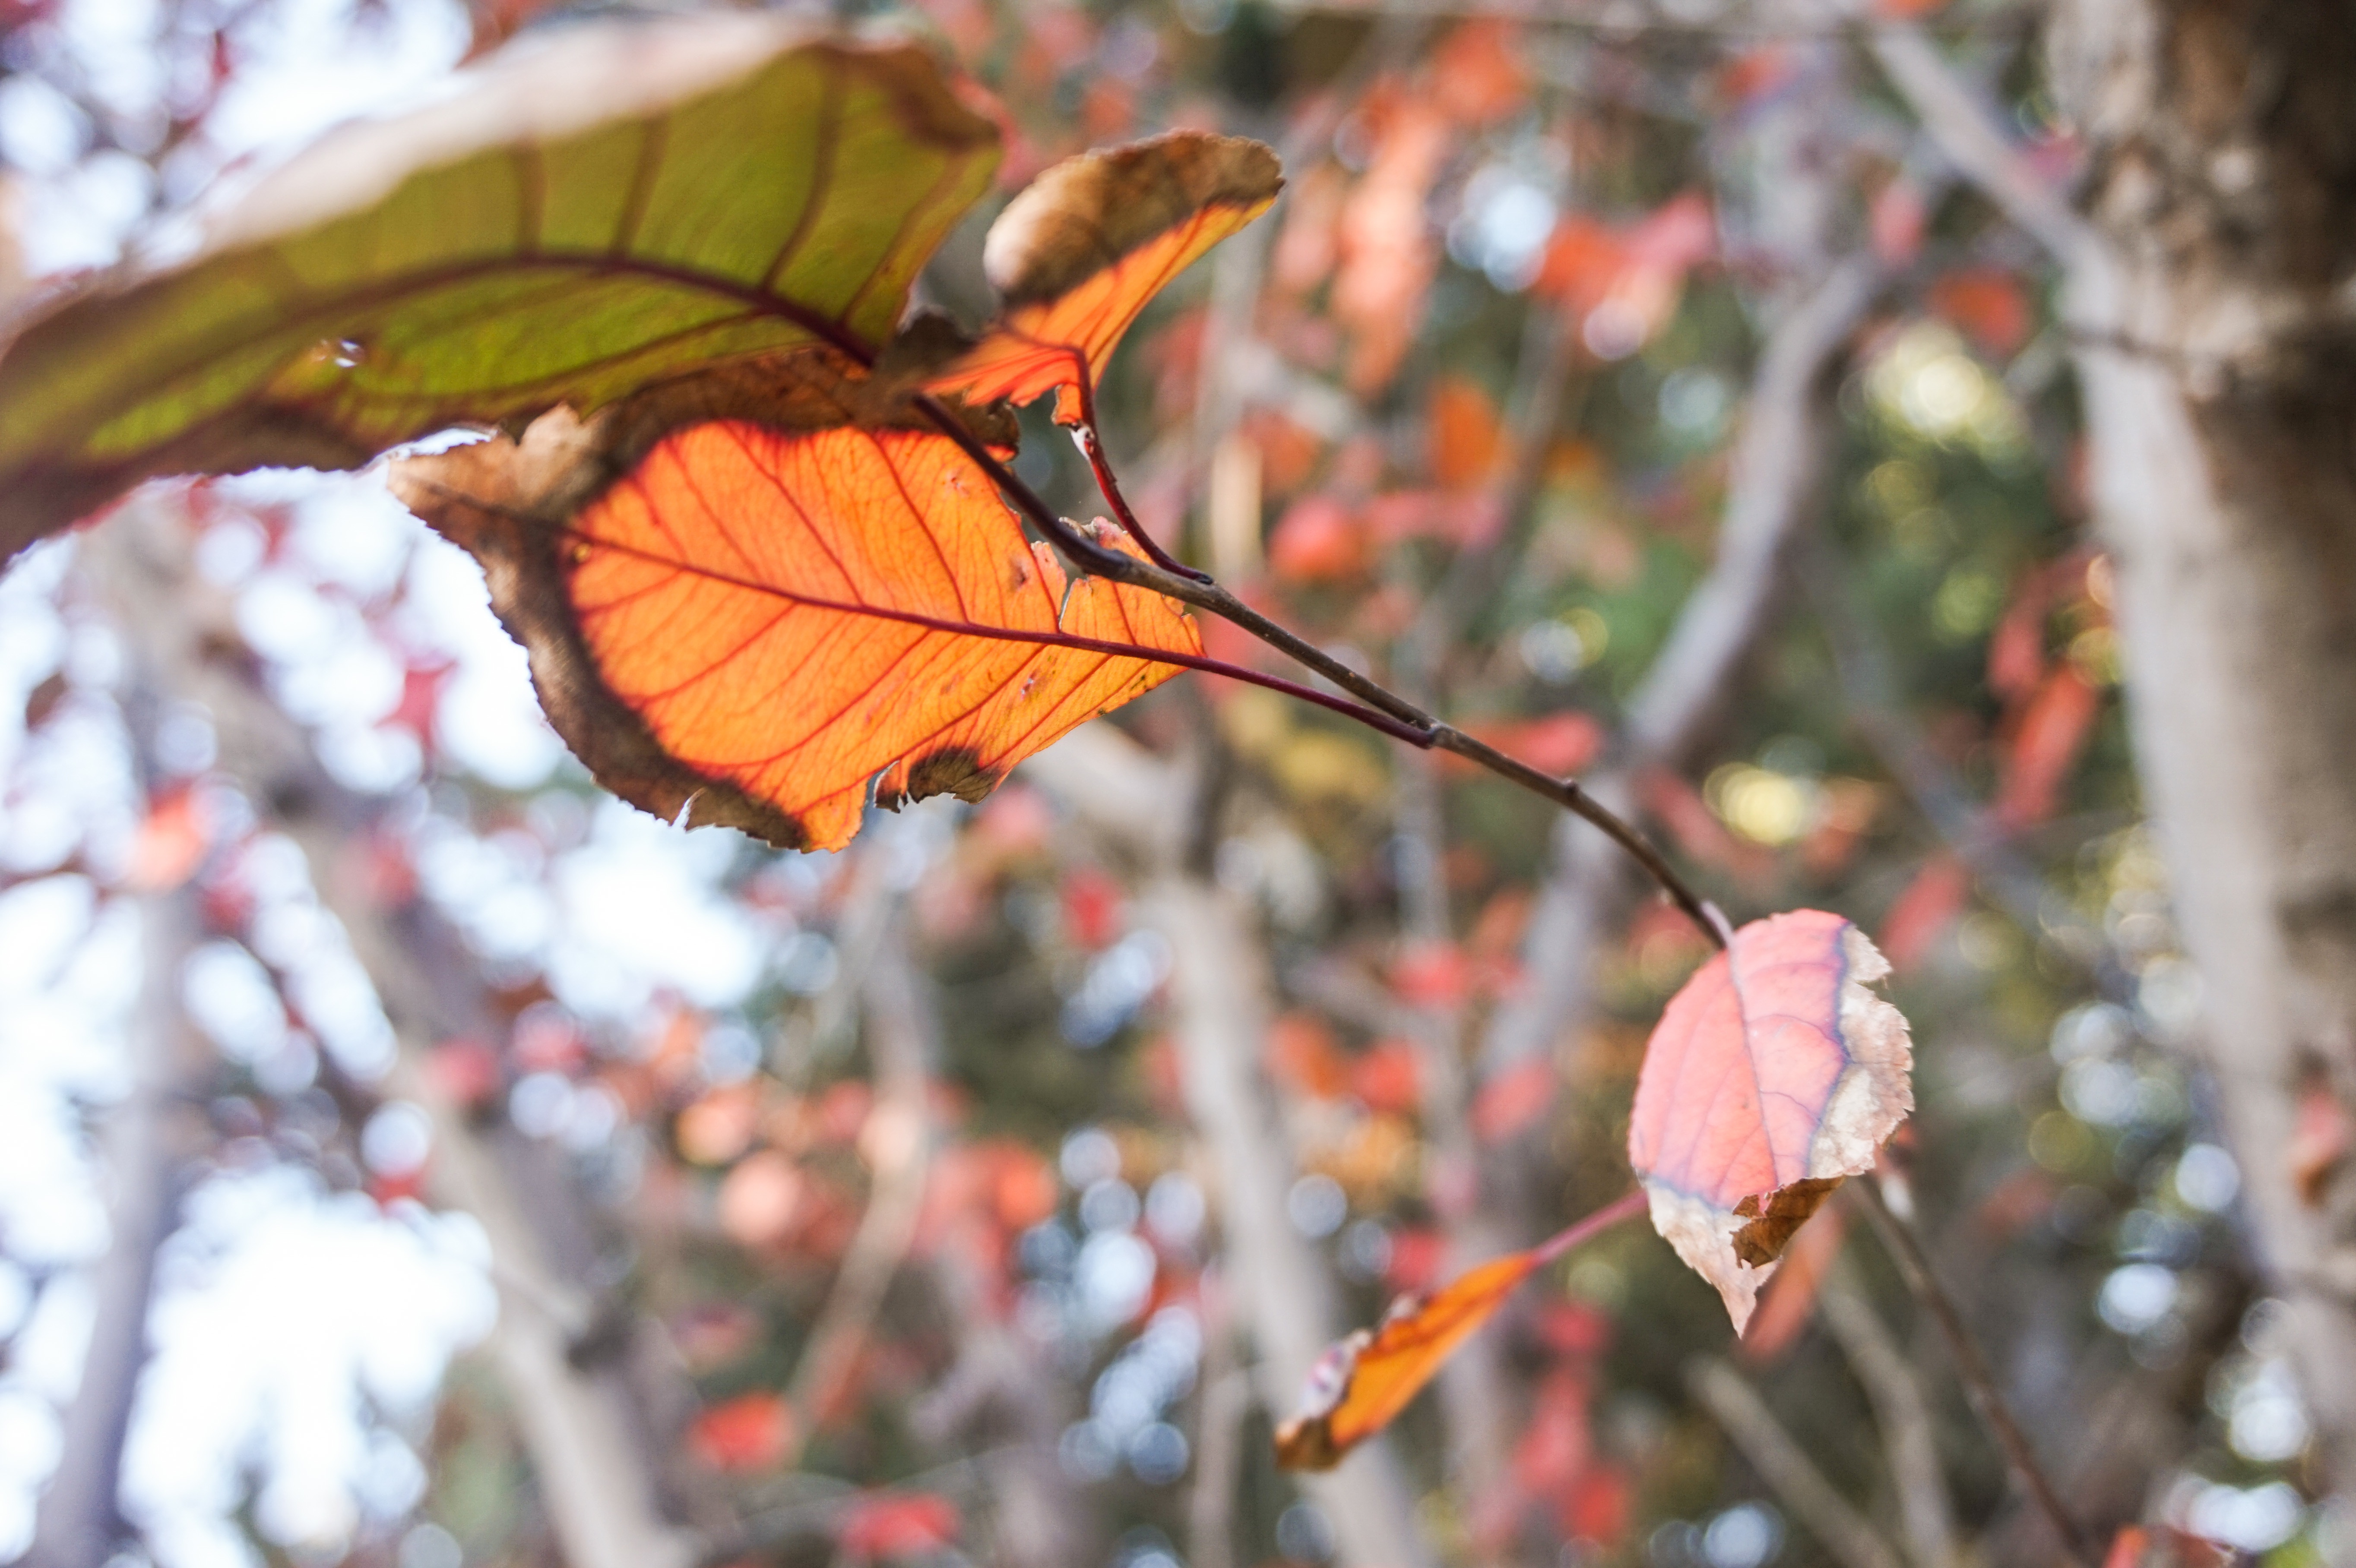
tree, nature, branch, blossom, plant, leaf, flower, spring, insect, autumn, botany, butterfly, flora, season, fauna, macro photography